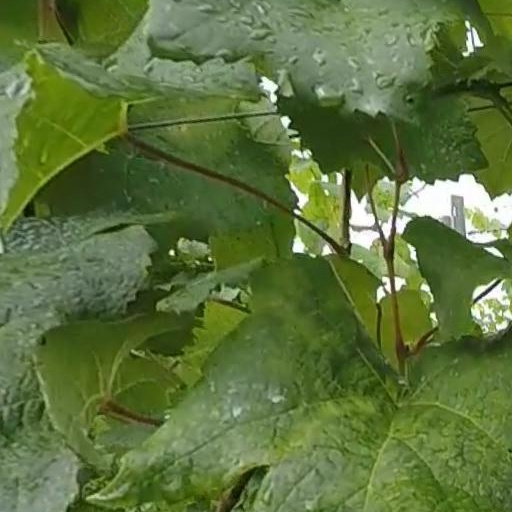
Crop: grape